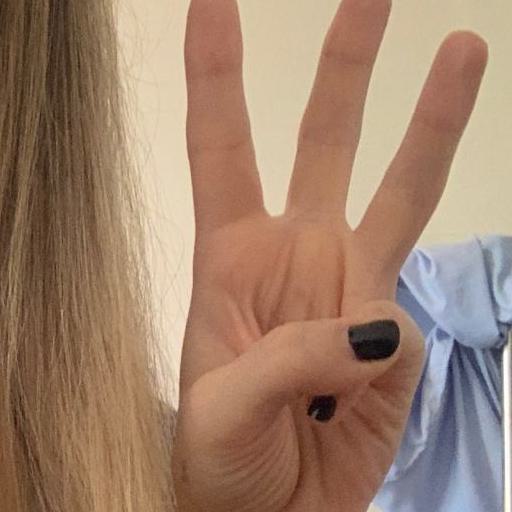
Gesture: three